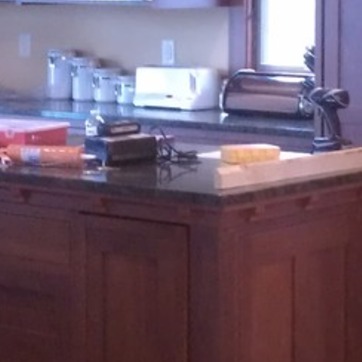
Material: polishedstone